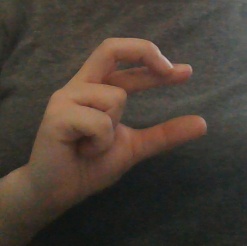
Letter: thal